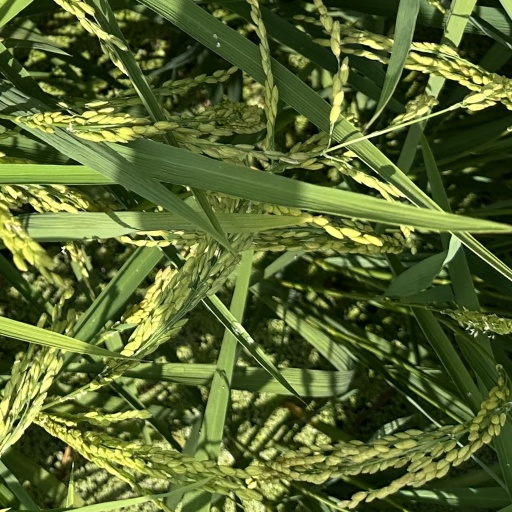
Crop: rice